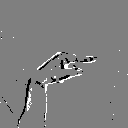
ASL letter: g